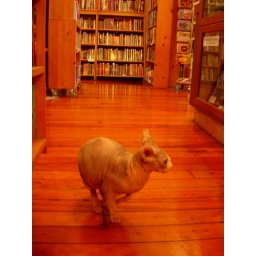
weird cat in the book store